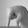
ASL letter: Q